Tornadoes of 2019

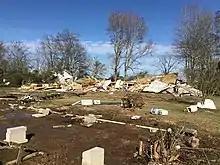
EF2 damage to a mobile home near Baskin, Louisiana.

A cold front brought rain showers, gusty winds, and severe weather to the Southern United States on the night of November 26. A few tornadoes, two of them strong, touched down in Louisiana and Mississippi. An EF2 tornado near Baskin, Louisiana destroyed two mobile homes, downed trees and power poles, and slid a church partway off its foundation. Two people, one of whom later died, were injured in one of the mobile homes. Another EF2 tornado damaged homes and destroyed outbuildings in Star, Mississippi. Two EF1 tornadoes in Louisiana and Mississippi also caused damage that was mostly limited to trees. On the morning of November 27, a low-topped supercell spawned three brief EF0 tornadoes in Pike and Barbour Counties in Alabama, resulting in minor damage. An EF1 tornado downed large trees and tree limbs near Puckett, Mississippi as well. A total of eight tornadoes were confirmed, along with one fatality.